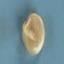
Maize quality: Good